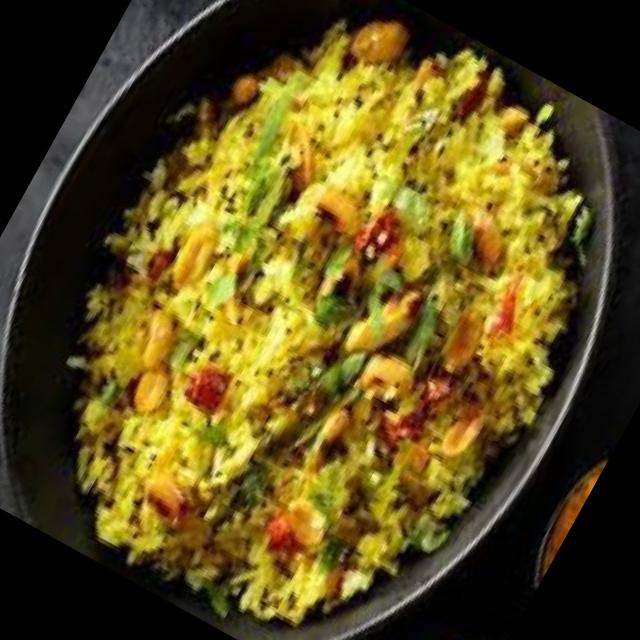
Dish: poha